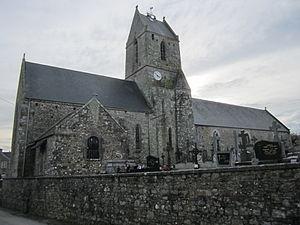
Saint-Denis-le-Vêtu, Manche
Saint-Denis-le-Vêtu est une commune française, située dans le département de la Manche en région Normandie, peuplée de 620 habitants.